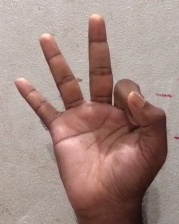
ASL sign: 9